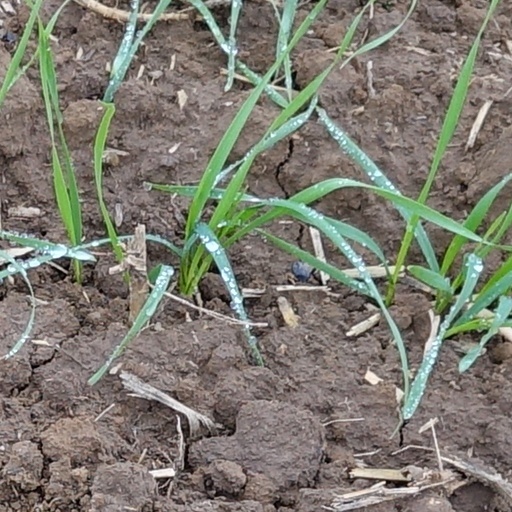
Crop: wheat